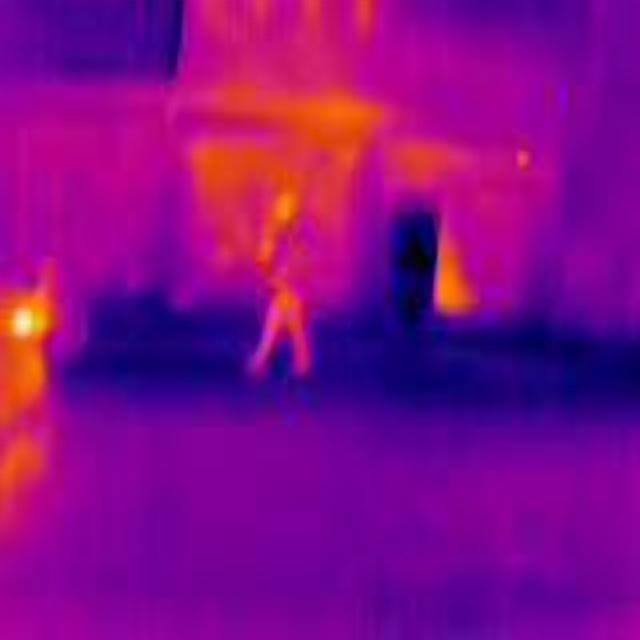
Detected objects:
label: person